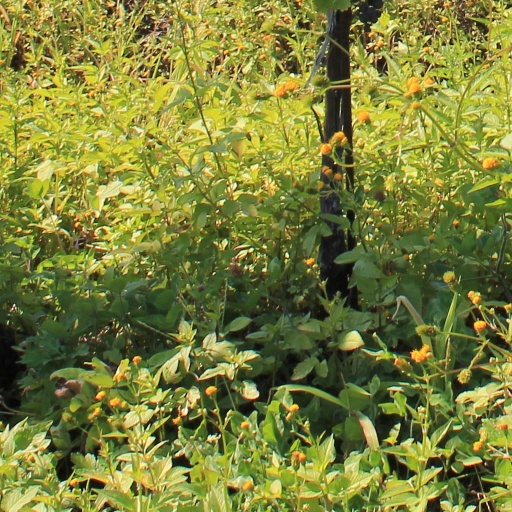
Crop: grape